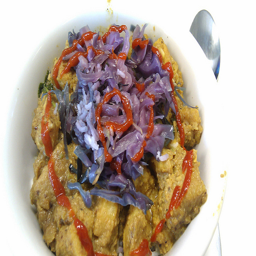
Assortment of foods with sauce served in white bowl.
The food inside a bowl is sprinkled with hot sauce.
A white bowl of food with a spoon.
A  dish of meat topped with red cabbage and tomato sauce.
This is a mixture of meat and cabbage with some ketchup in a bowl.